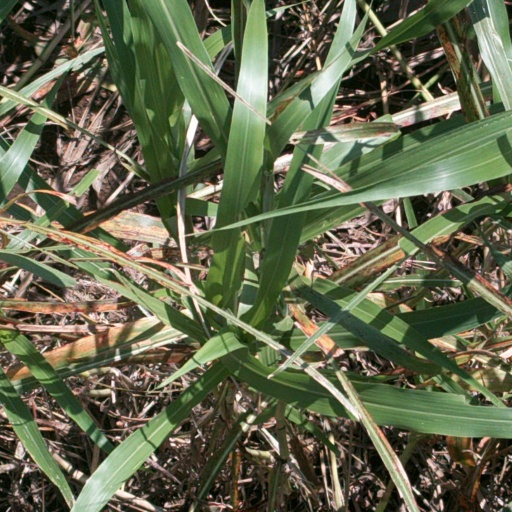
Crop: sorghum